Newsboy cap

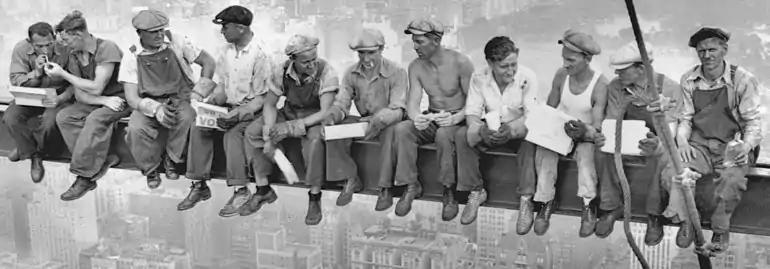
Ironworkers wearing newsboy caps in the famous "Lunch atop a Skyscraper" picture, 1932

The newsboy cap, newsie cap, gatsby, jeff cap, or baker boy hat (British) is a casual-wear cap similar in style to the flat cap.